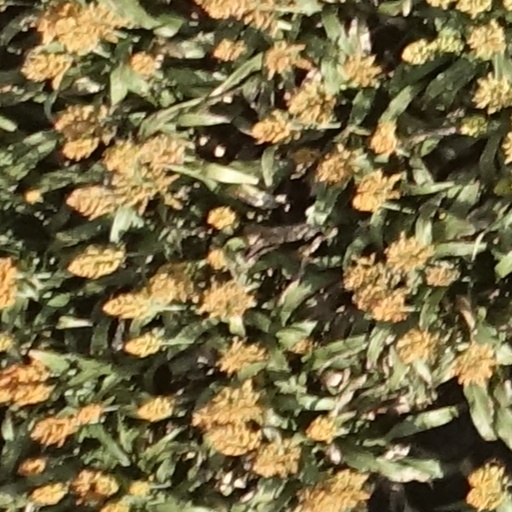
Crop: sorghum